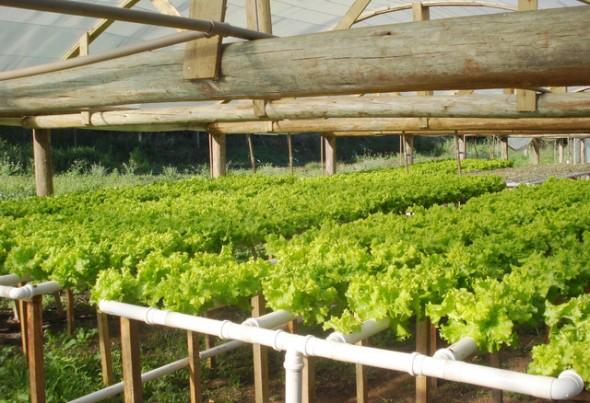
Hidroponiki teknolojia inayorahisisha ukuwaji wa mazao bila kutegemea udongo, njia hii inategemea urutubishi wa mchanganyiko pamoja na maji vinavyosafirishwa kwa kutumia mabomba maalumu aina ya"PVC" .